Helliden Castle

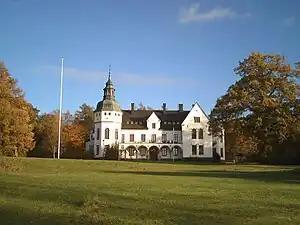
Helliden

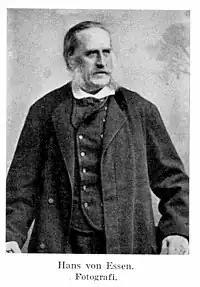

Helliden Castle ("Hellidens slott") is a manor house at Tidaholm Municipality in Västra Götaland County, Sweden. Today it is the site of Helliden Folk High School ("Hellidens Folkhögskola").